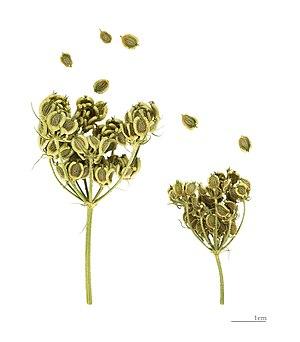
Tordylium maximum est une espèce de plantes herbacées de la famille des Apiaceae.